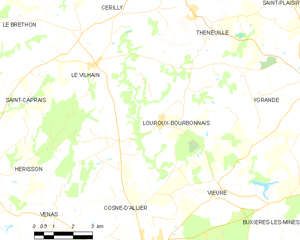
Carte des communes françaises: Louroux-Bourbonnais